Grete Meisel-Hess

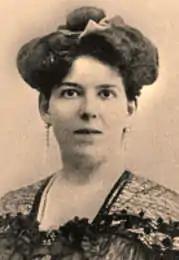
Grete Meisel-Hess

Grete Meisel-Hess (18 April 1879, Prague – 18 April 1922, Berlin) was an Austrian Jewish feminist, who wrote novels, short stories and essays about women's need for sexual liberation.